Marriage in the pre-Columbian Americas

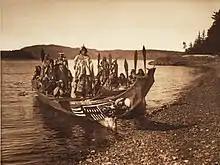
A wedding celebration of the kwakiutl tribe in Canada at the beginning of the 20th century.

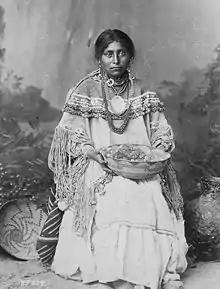
An apache woman in her bridal attire

For the Sioux tribes, marriage symbolized the unity of the couple under the principle of "together but not tied", explained as a moral in a traditional legend called "the eagle and the hawk". In this story, a wise man instructs a couple to hunt these two birds of prey alive but separately. Once captured, he asks them to tie the birds by their legs and release them. The birds, unable to fly, end up fighting each other. The lesson from this story is that both should "always fly together" but never be tied down, prioritizing mutual love while respecting the individuality of each being.